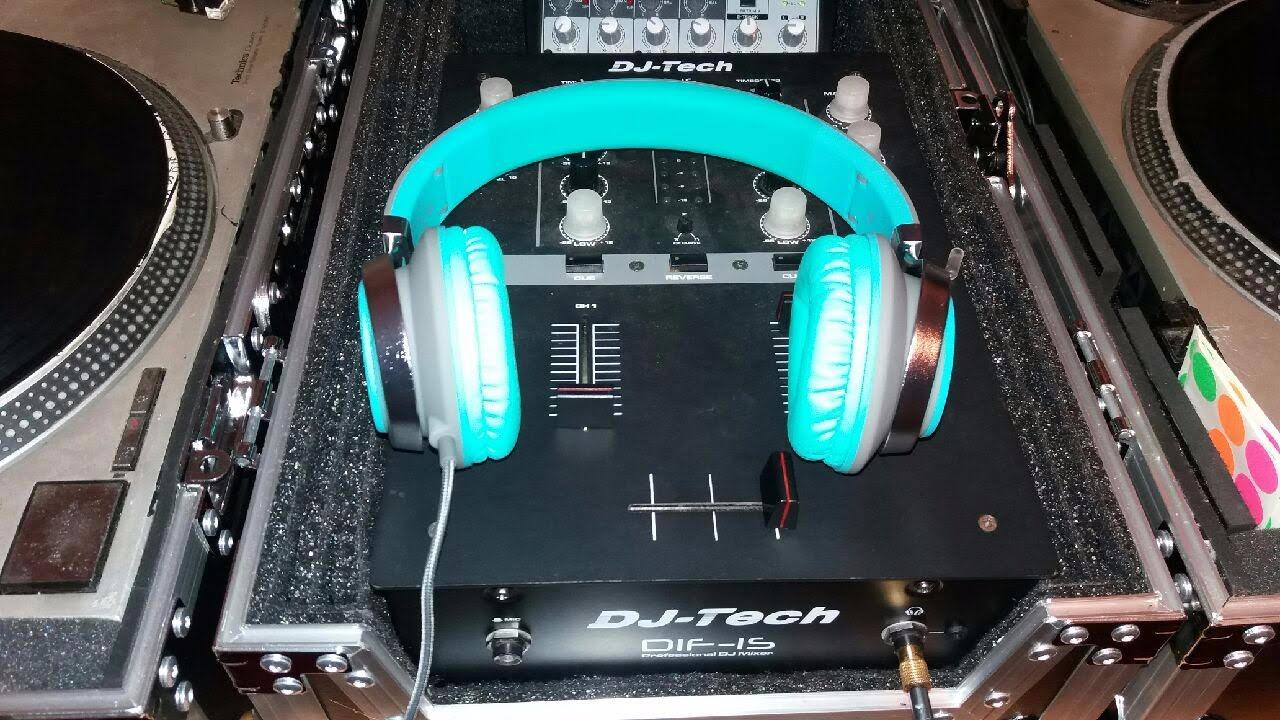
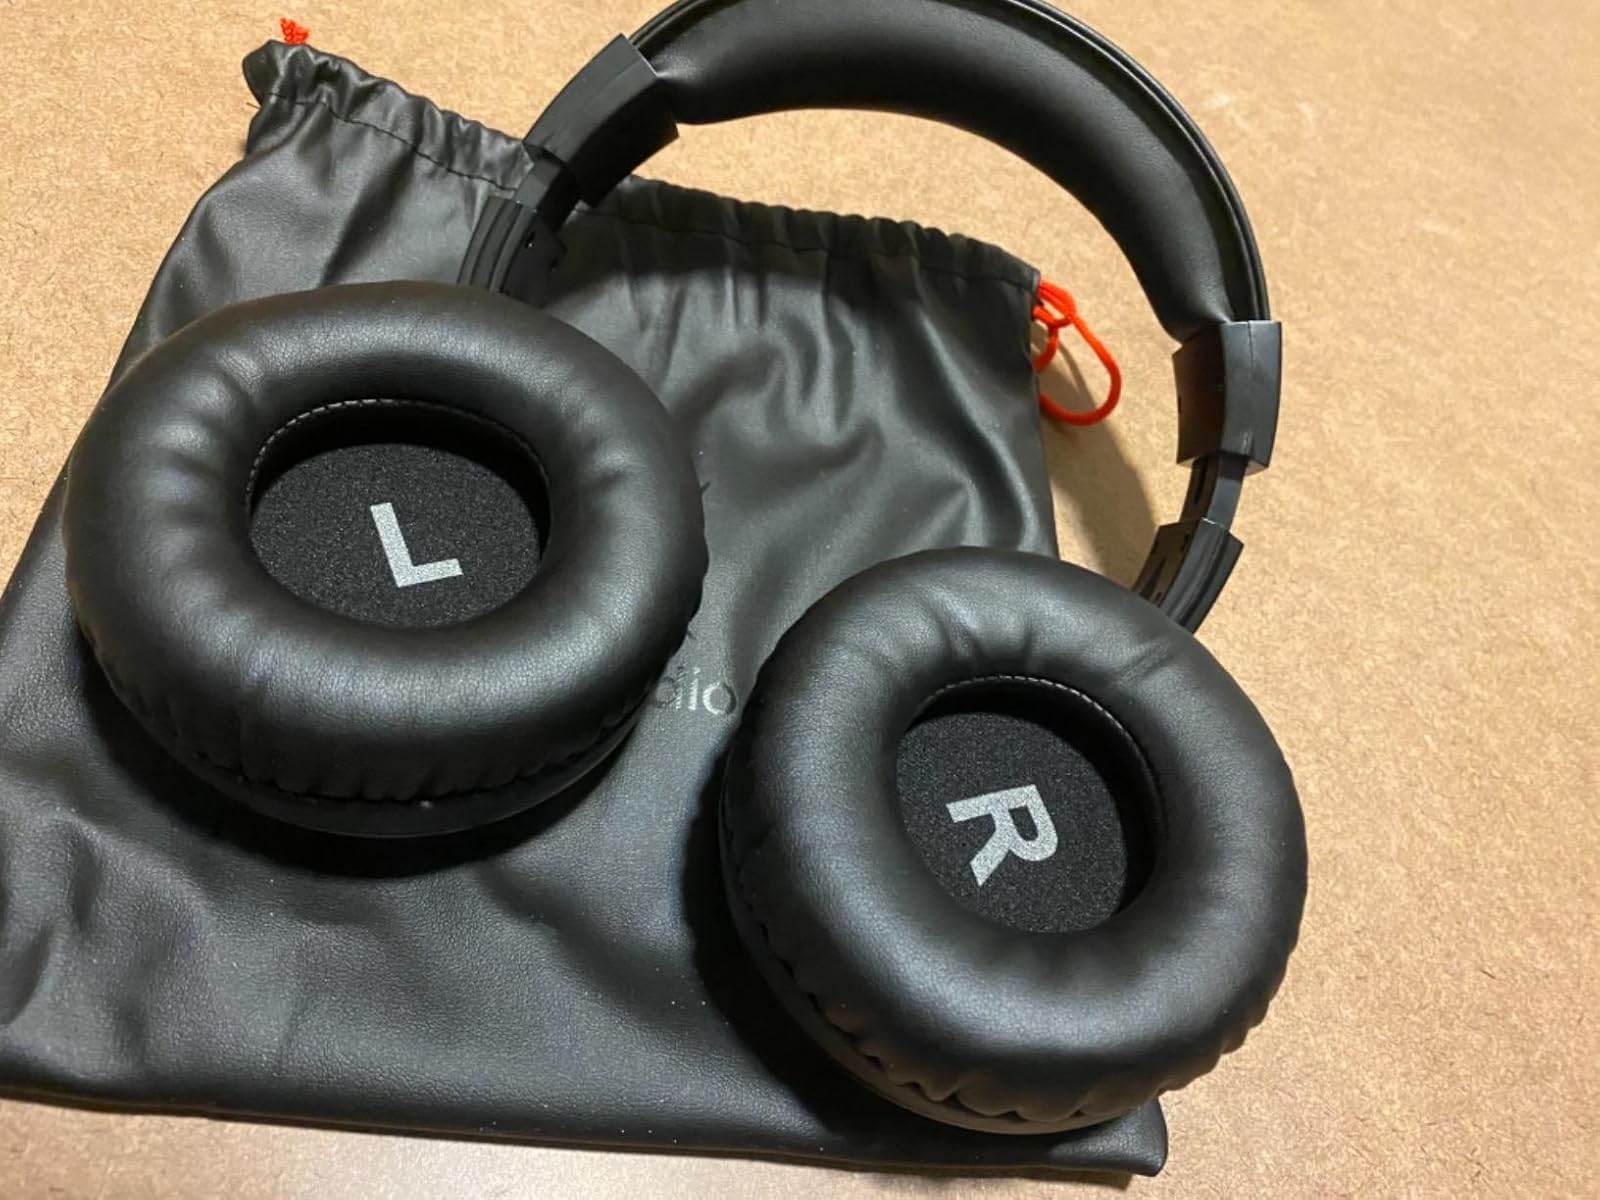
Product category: headphones
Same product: no